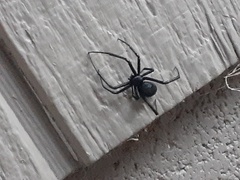
Species: Lactrodectus_hesperus